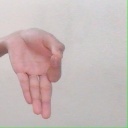
अक्षर: ज्ञ